3rd (Ulster) Searchlight Regiment, Royal Artillery

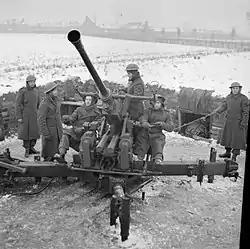
A Bofors crew undergoing training in early 1942.

After its rapid expansion, AA Command was now over-provided with S/L units and under-provided with LAA units, for which suitable guns (the Bofors 40 mm) were becoming available in quantity. The command began a programme of converting some S/L regiments to the LAA role. One of those chosen was 3rd S/L Rgt, which became 4th (Ulster) Light Anti-Aircraft Regiment on 21 January 1942. The four S/L batteries – 9, 10, 11, 12 – became 7, 10, 11 and 8 LAA Btys respectively. At first the new regiment remained unbrigaded in AA Command, then in June–July 1942 it was assigned with 7, 9 and 10 LAA Btys to 37th AA Bde, controlling the 'Thames North' AA layout on the Essex shore of the Thames Estuary. 11 LAA Battery was transferred to 120th LAA Rgt on 10 July, moving on to help form a new 144th LAA Rgt later in the year. By October the regiment was unbrigaded again, then it briefly joined 27th (Home Counties) AA Bde covering the naval base of Portsmouth, but left about the end of November to rejoin 5th AA Bde now covering Gloucester and Hereford.